Enterkinfoot

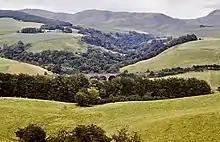
Enterkinfoot Viaduct and Black Hill in 1979

The ruins of this church and cemetery stand in a remote location above Enterkinfoot. In the 13th-century Holyrood Abbey held Kirkbride Church. In 1732 the parish was divided and annexed to the parishes of Durisdeer and Sanquhar. The remains on site today date from the early 16th century and a sacristy projects from the north wall. Kirkbride is said to be only the second reformed church built in Scotland. The church bell was stolen after its abandonment was and was traced to Glasgow where it had been recognised by the sound of it when rung it was brought back and re-hung in the small belfry on the gable end.